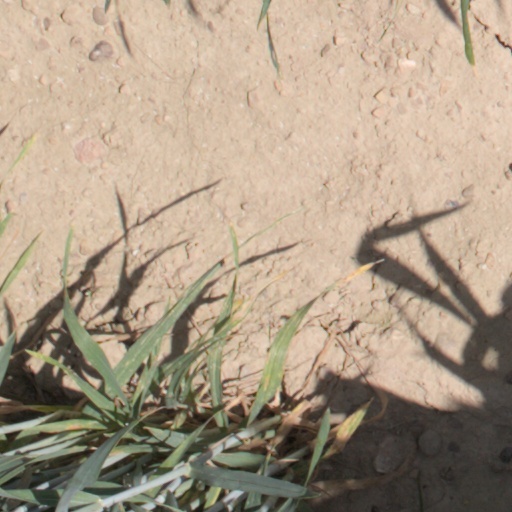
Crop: wheat